Reese Prosser

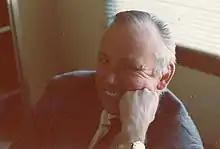
Prosser in 1974

Reese Trego Prosser (May 18, 1927 in Minneapolis – June 15, 1996) was an American mathematician.